Rick Paulas

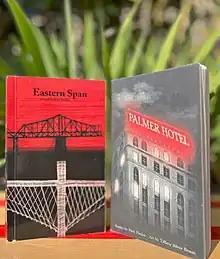
The books "Eastern Span" and "Palmer Hotel"

"Eastern Span" was Paulas' self-published debut work in fiction. It is a noir novel set in 2013 Oakland about a gig-economy investigator named Pug. The protagonist sets out on an adventure to find an acquaintance who disappeared. Along the way, he uncovers a conspiracy regarding the housing climate of the Bay Area that extends into local government and business.